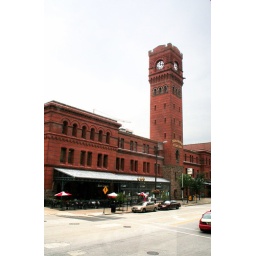
This old train station, which used to be the HUB of transportation in Chicago, now houses retail.